Cornish wrestling

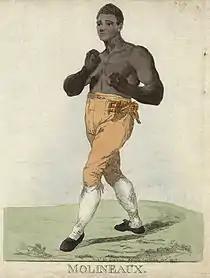
Tom Molineaux

In 1933 various local wrestling associations had competitions unaffiliated to the CWA, culminating with St Mawgan holding a championship of Cornwall, "under the old Cornish wrestling rules".